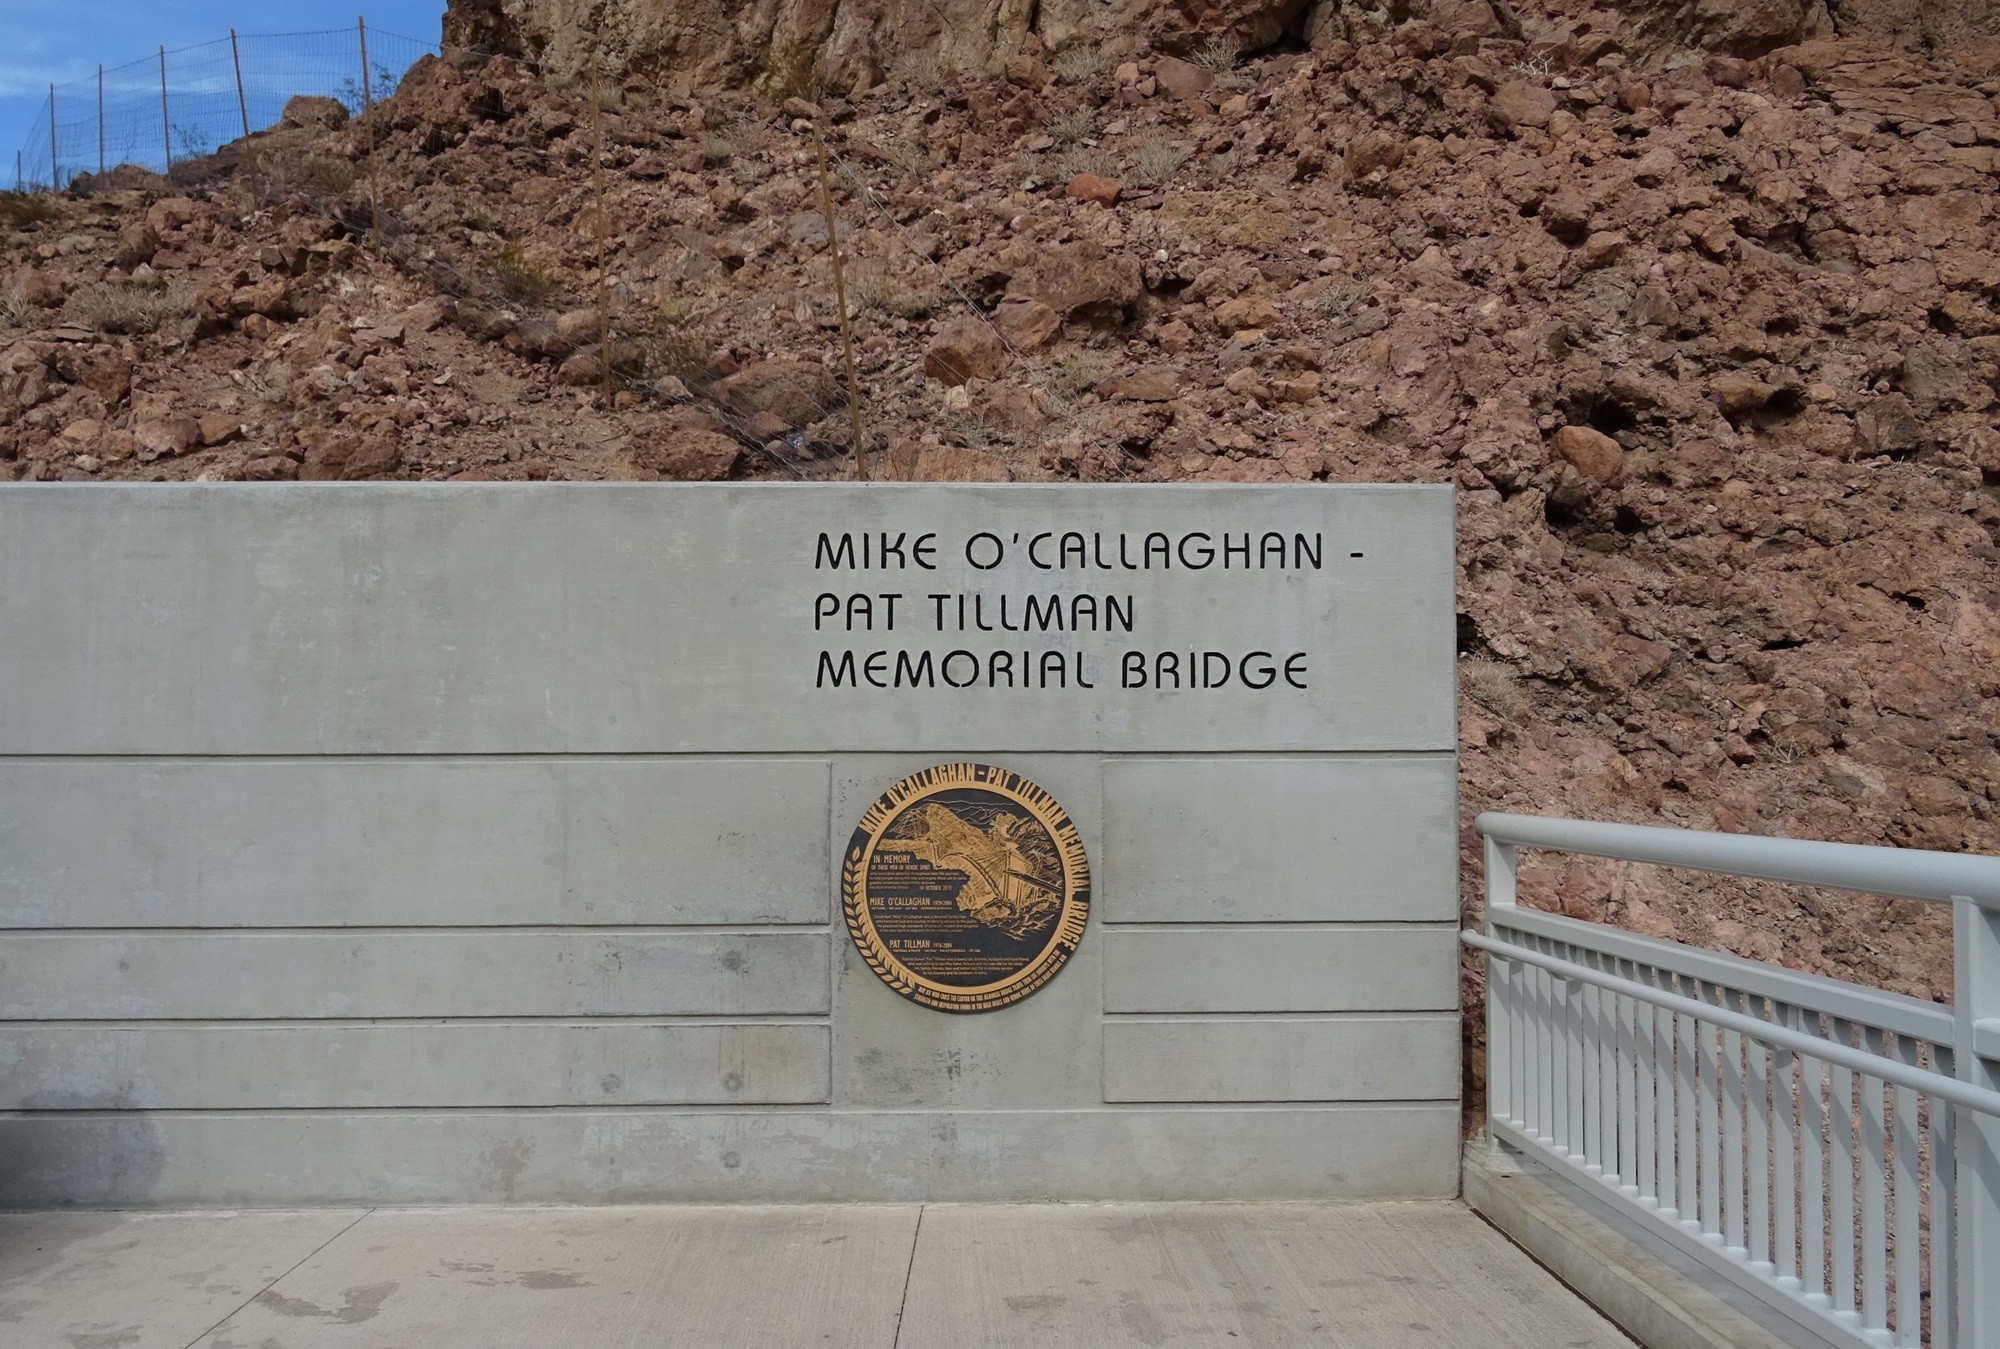
wood, bridge, wall, river, usa, america, soil, landmark, dam, tourism, arizona, power, engineering, colorado, nevada, hydroelectric, hoover dam, dam site